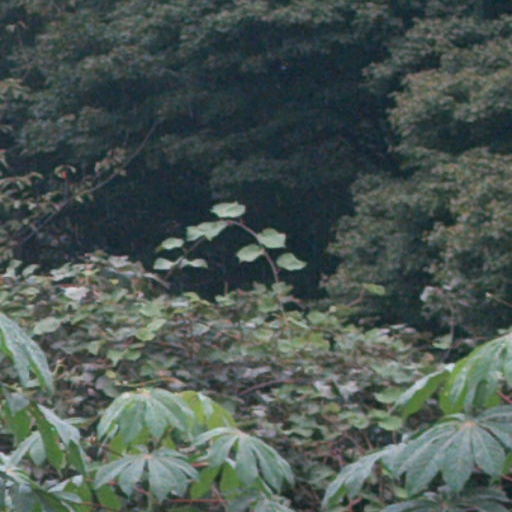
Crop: cassava